List of Lyon Metro stations

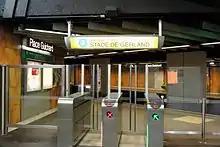
Place Guichard

Line B of the Lyon Metro currently serves 12 stations, and has a route length of . It, together with Line A, were the inaugural lines of the Lyon Metro, opening in 1978. It has since been extended southwards twice: from Part-Dieu to Jean Macé in 1981, and again from Jean Macé to Stade de Gerland in 2000; a further extension to the train station at Oullins Gare opened in December 2013.Then a new extension opened in October 2023 featuring 2 new station:Oullins Centre and Saint-Genis-Laval Hôpital Lyon Sud.